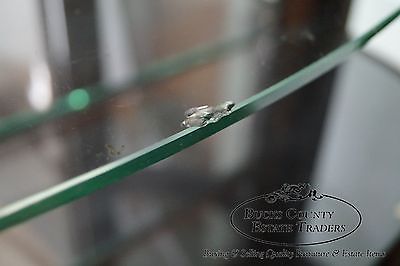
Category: cabinet